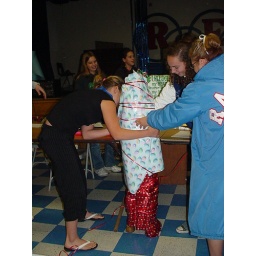
4-H girls wrapping Violet up in Christmas wrapping paper